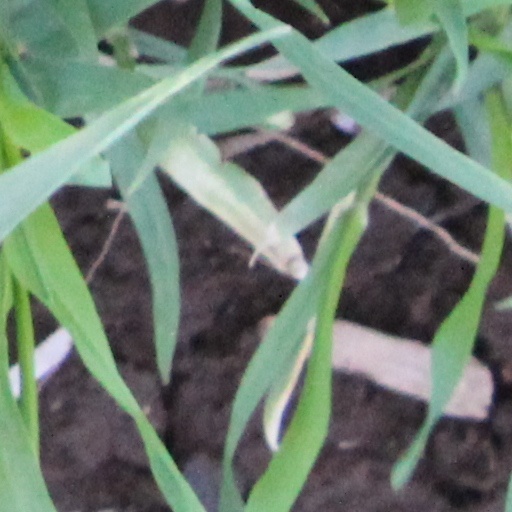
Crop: wheat